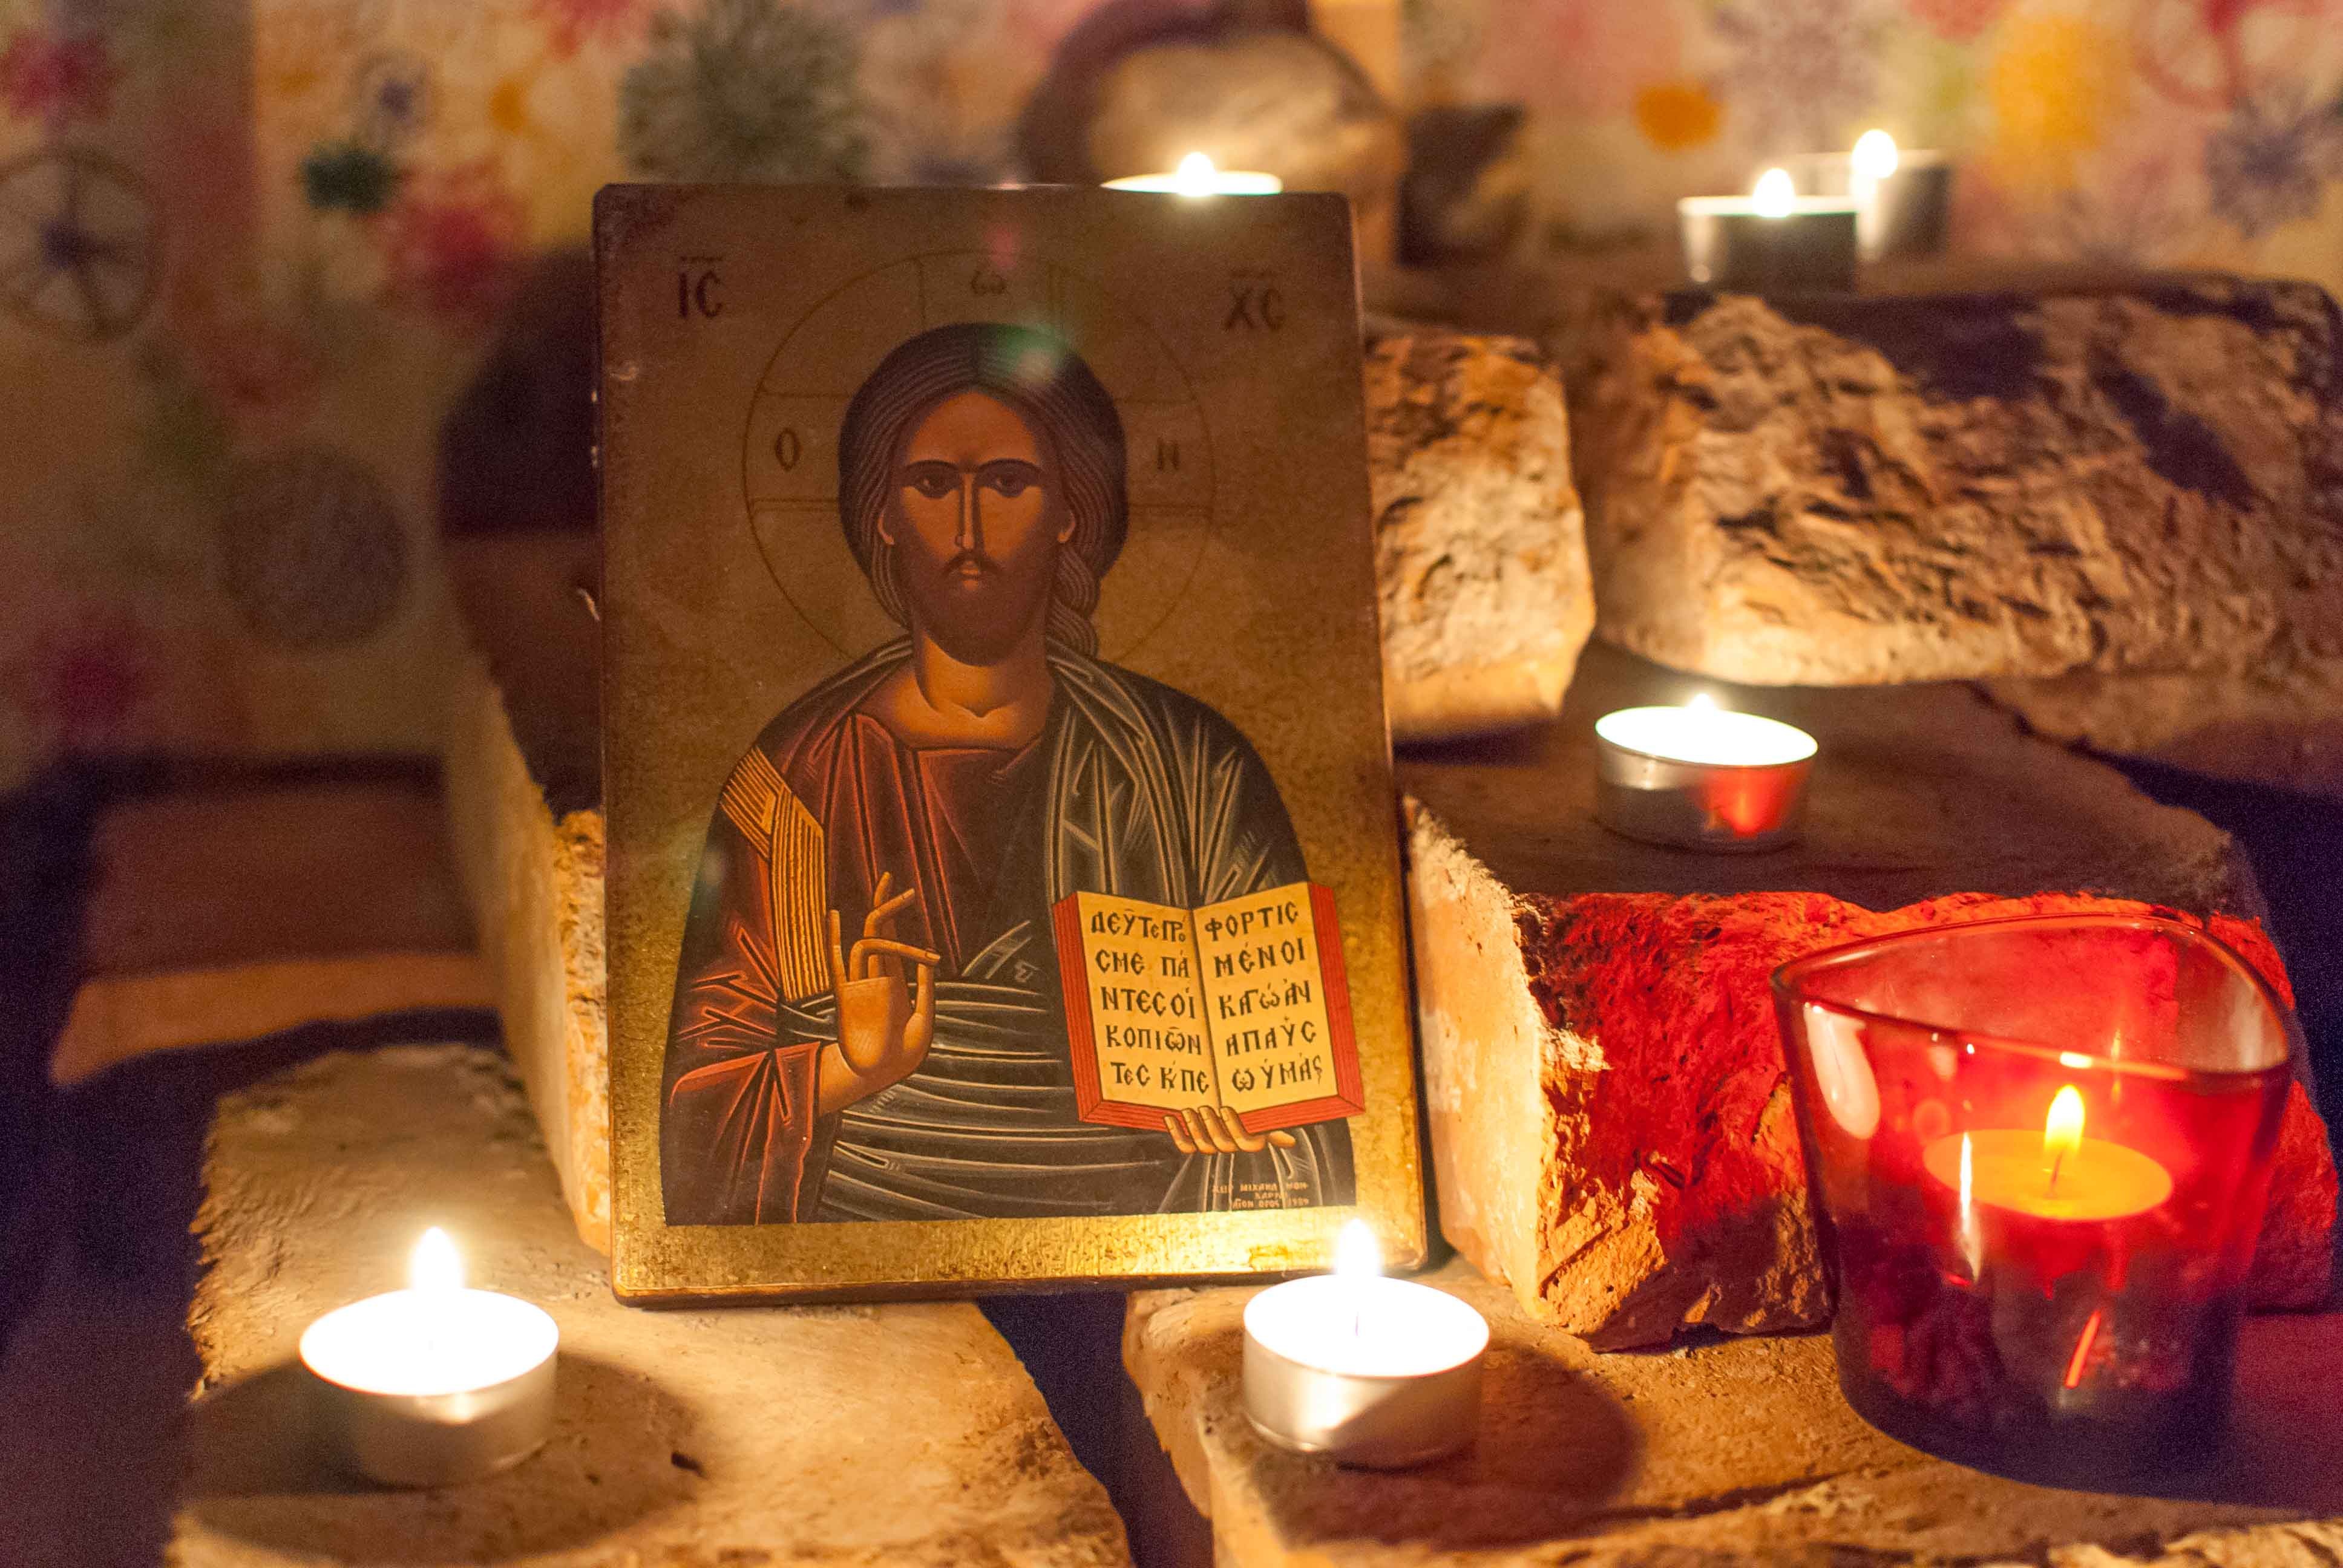
light, holiday, christmas, lighting, christmas decoration, temple, jesus, carving, icon, prayer space